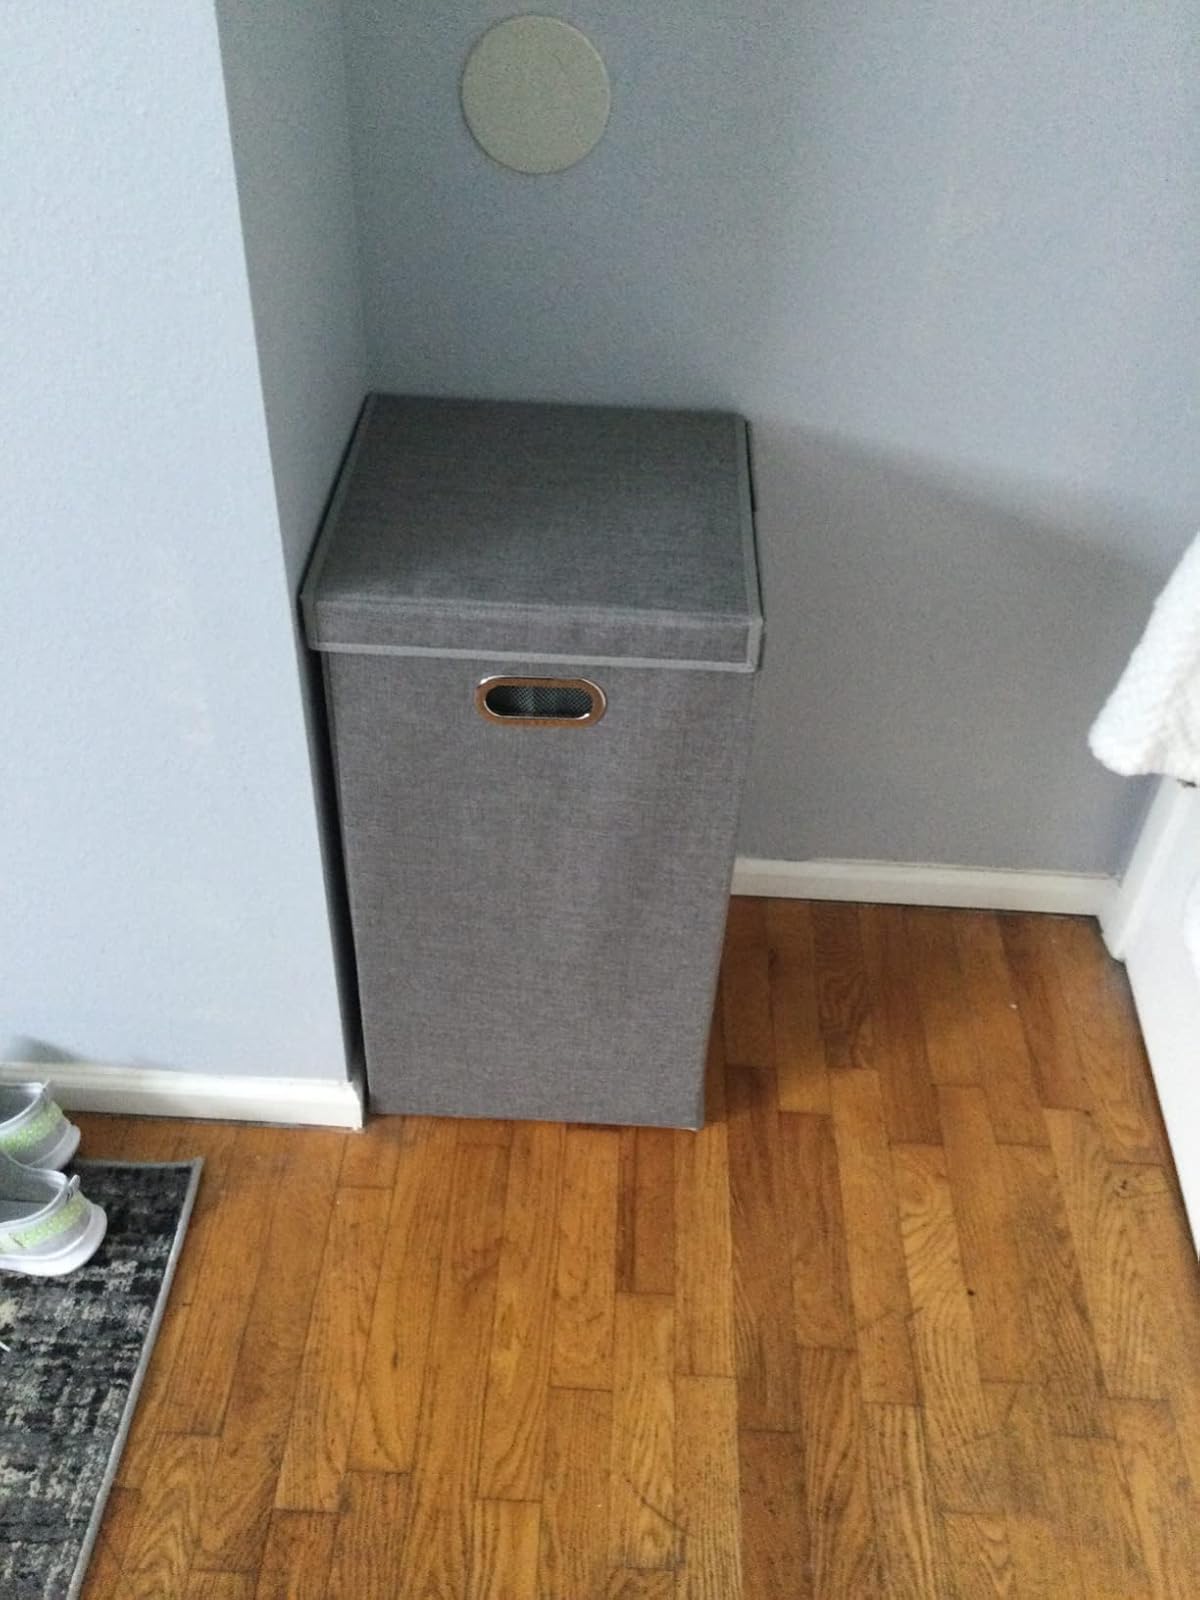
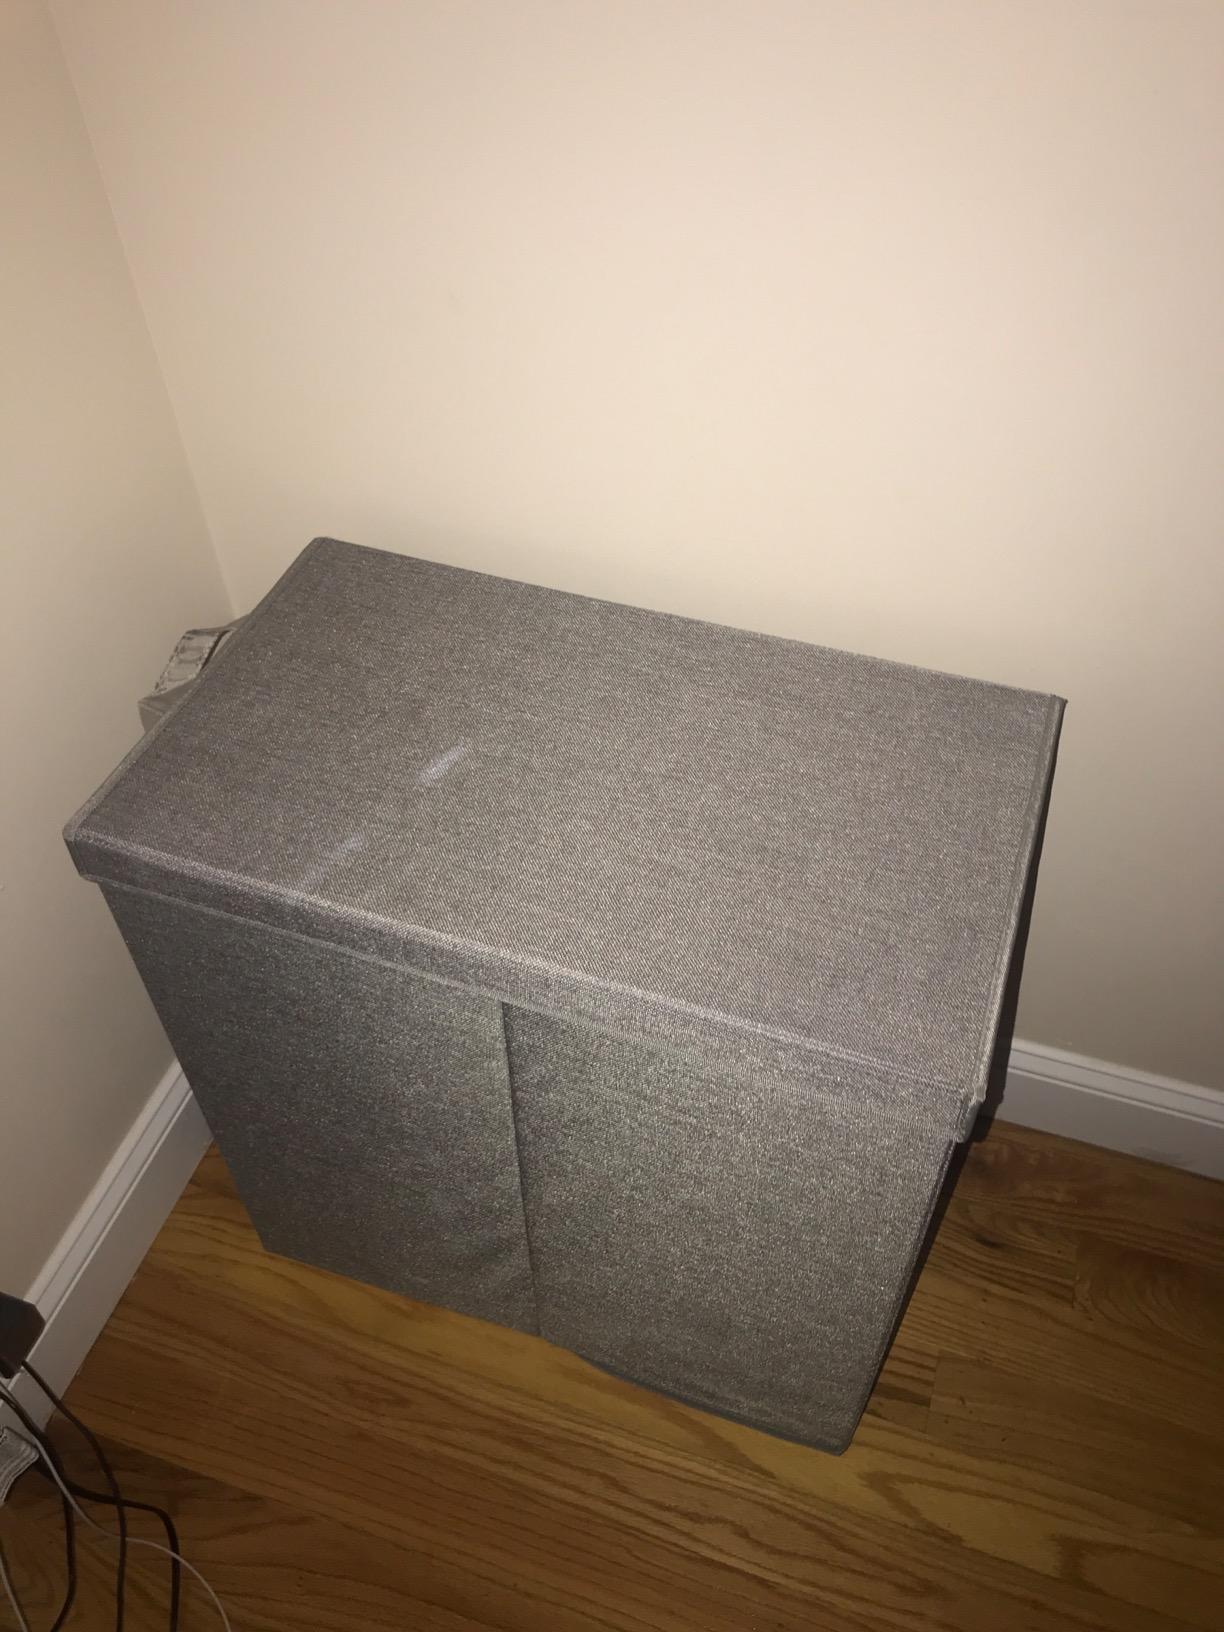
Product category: items_hamper
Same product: no